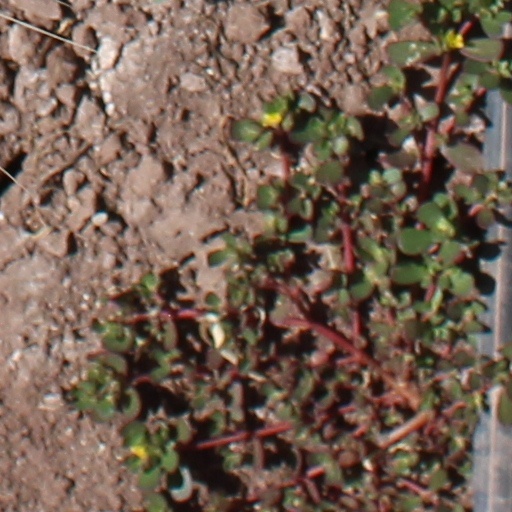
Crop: wheat